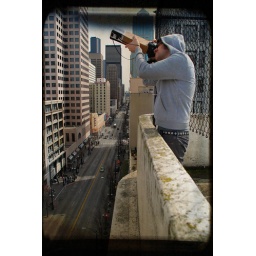
James made a TTV box that works great. This is from the roof of a parking garage in downtown Seattle